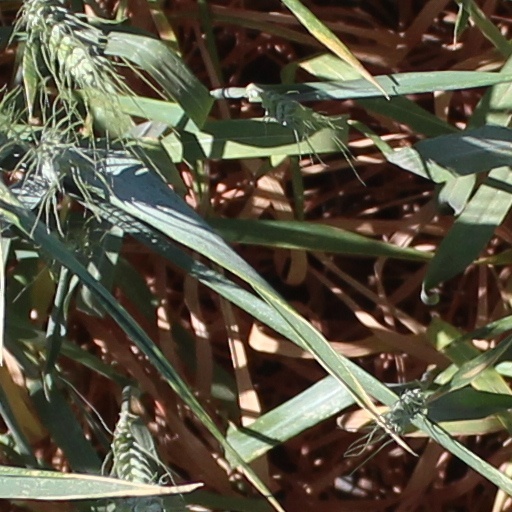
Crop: wheat